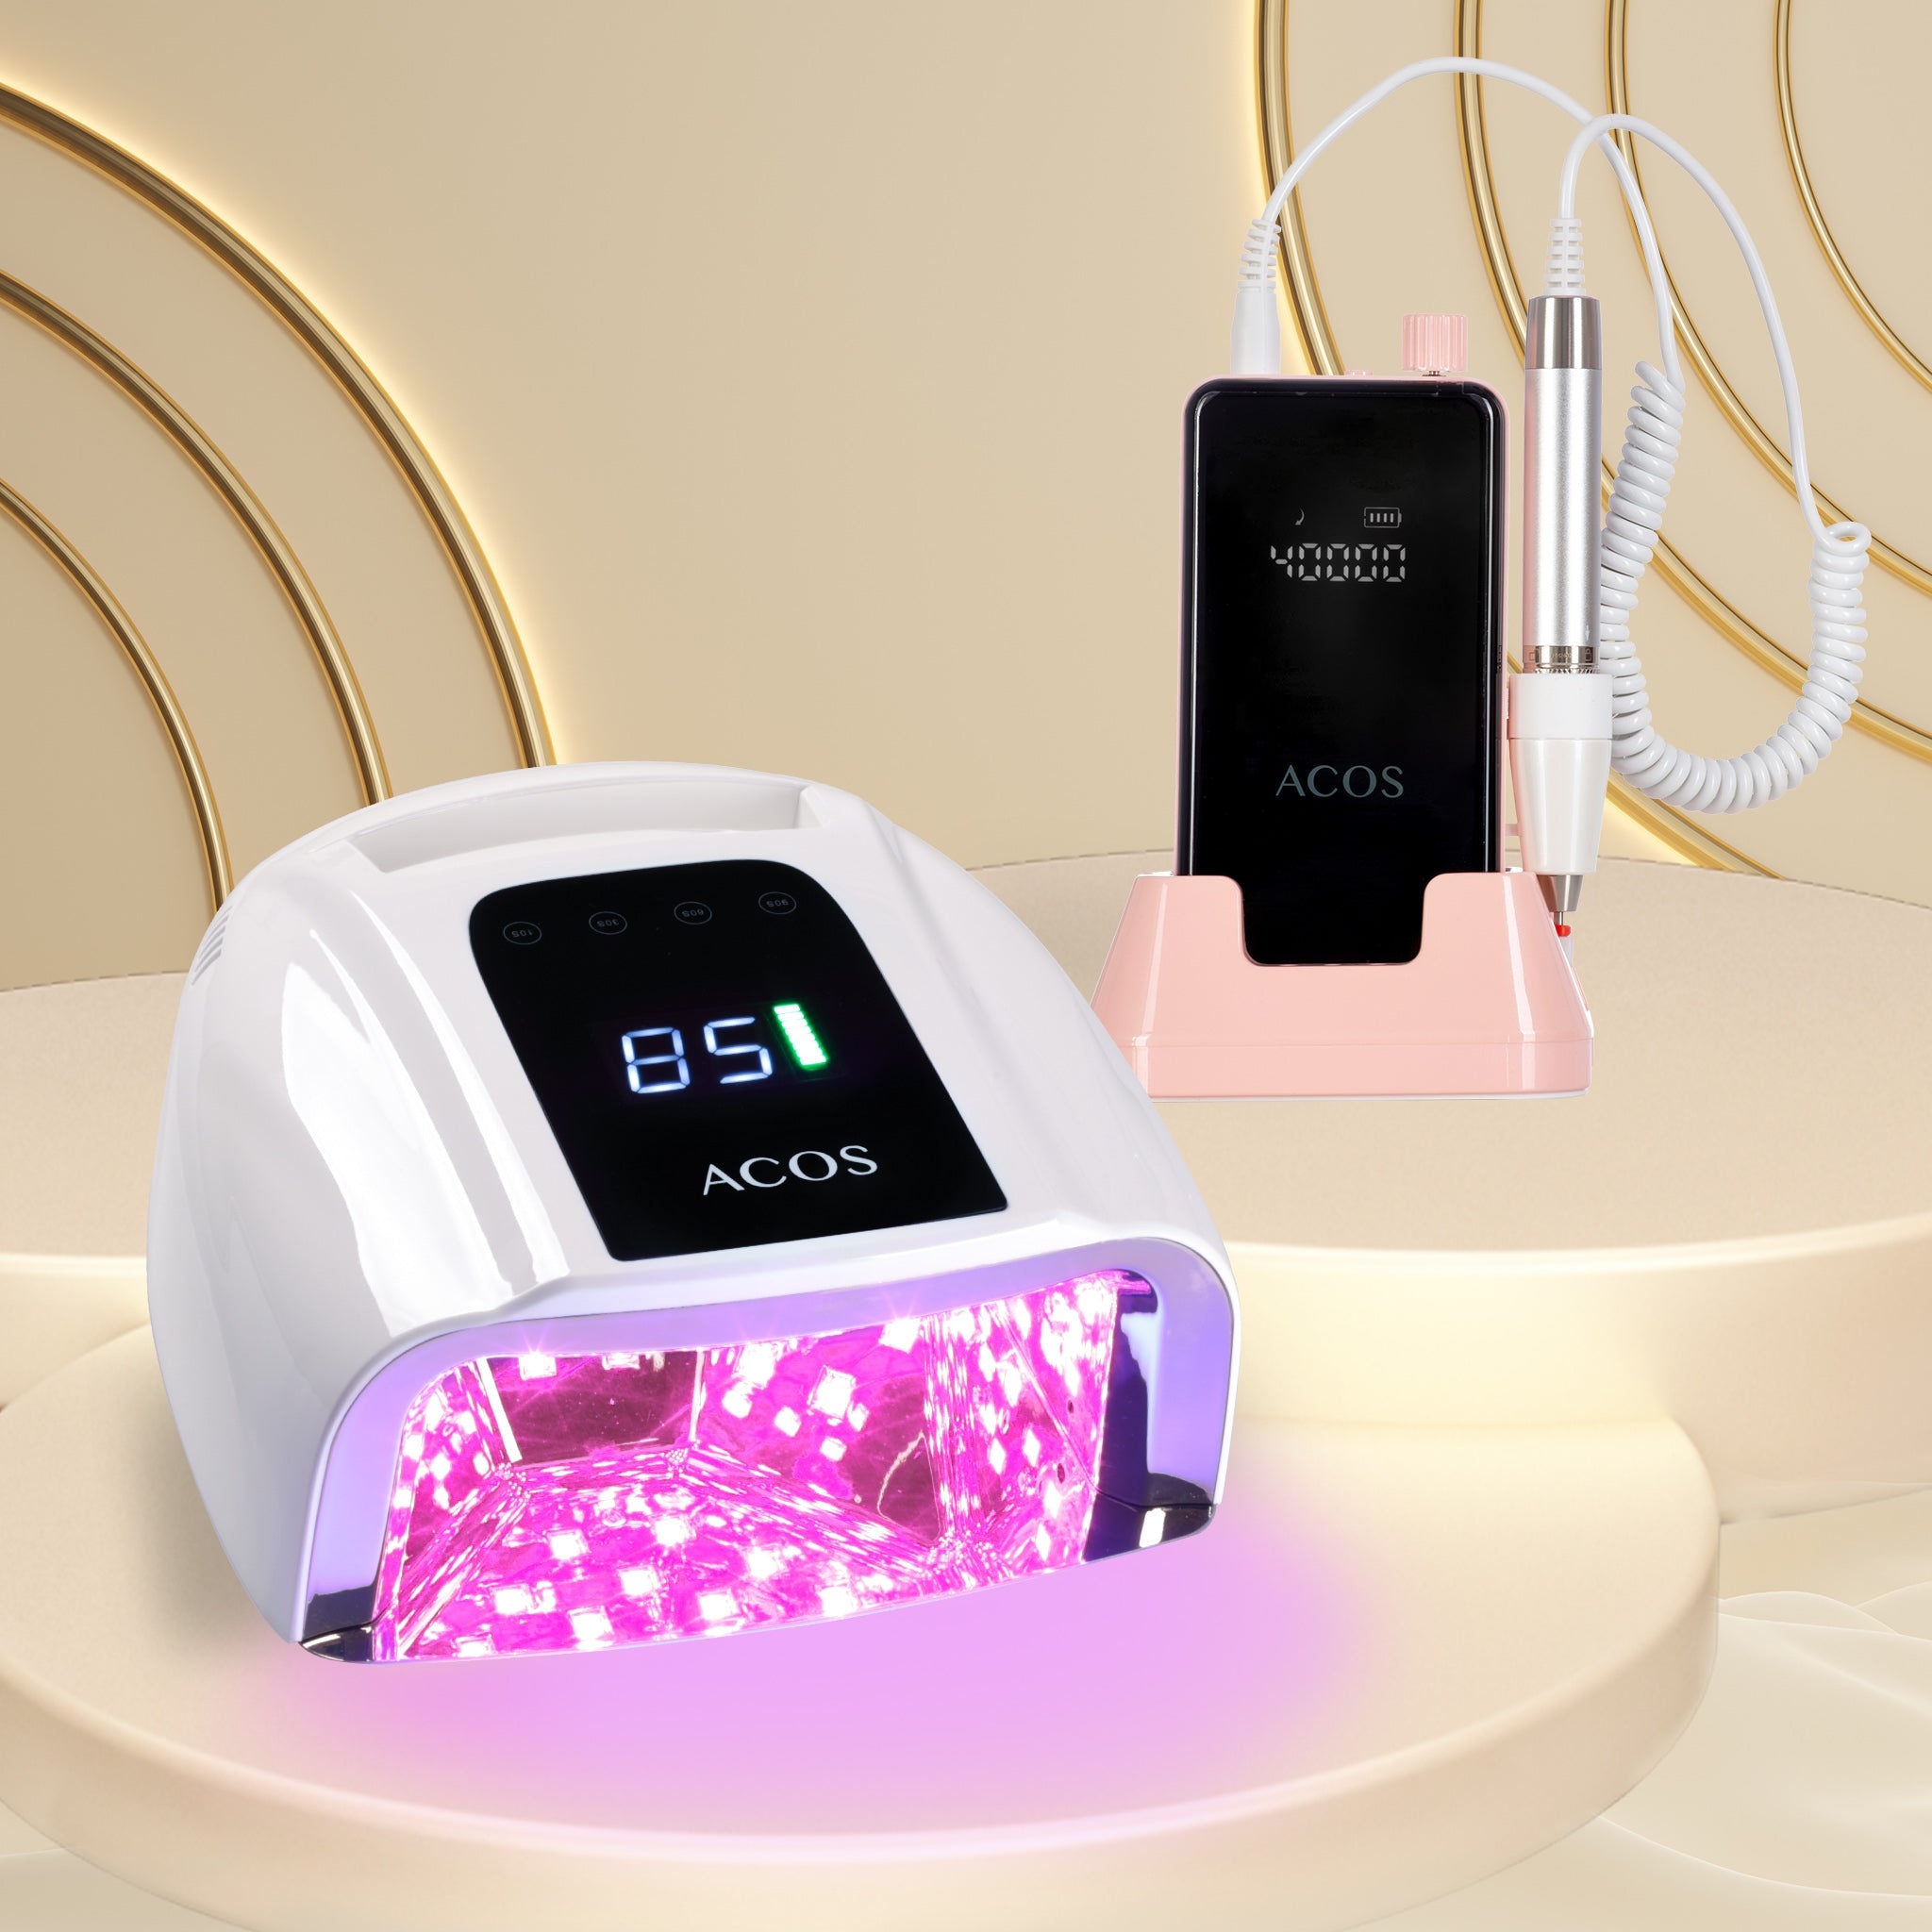
ACOS Professional Brushless Nail Drill + Rechargeable Nail Lamp 96W Pair
If you are interested in Nail Beginner course, please visit here: https://vip.lashmer.com/collections/nail-course Product Description: ACOS Professional Brushless Nail Drill + Rechargeable Nail Lamp 96W Pair (Colour Random)- Top quality & Best Deal in Australia! Benefits & Features for the Professional Drill: (1) Strong and Powerful with 35,000 RPM easily remove and re balance any nail enhancements with ease. (2) Wattage is 85 W. (3) The pink base is a charging dock. (4) We are not recommend you continue using while charging. It will damage your battery. (5) Lightweight in design, brushless model allows long working hours for all nail technicians on-the-go and in the salon. (6)We guarantee this is best price at premium quality. (7) Rechargeable with up to approximately 10 hours battery life without charging. (8) Comes with Charger, hand-piece stand, side belt clip, all new and in box. (9) Certified for use in Australia and Free 1 Year Warranty guaranteed. + FREE Starter Nail Drill Bits Kit included Benefits & Features for the Professional Nail Lamp: Made with the latest technology for curing LED and UV products. 42 LED lights evenly spaced for a proper cure. Mirror Interior for even light distribution Large Dual battery Volume. Cures all five fingers and toes - Fast Curing. Motion activated LED lights. Preset Timer: 10 seconds, 30 seconds, 60 seconds and 90 seconds. Automatic timer which starts when the hand enters the lamp. Light and Compact. Portable handle for easy carry. Magnetic Removal Stainless steel base plate easily for feet pedicure. Australian Plug & Charger. Includes Free Warranty with us at NSI Australia. NOTE: Our lamps have been tested and obtained their Certificate of Conformity. ACOS PRO Rechargeable UV/LED Nail Lamp with 42 LED lights For 96 watts of perfect curing power ! ACOS has best Nail Lamp at competitive price on the market. The lamp can cure all Gel nail products quickly. White colour is the most popular colour which can suit for all salon. Specifications: Latest technology and next generation! It suits for curing LED and UV products. High Powder: 96W LED beads: 42pcs, Dual light source Preset Timer: 10 seconds, 30 seconds, 60 seconds and 90 seconds. Battery Volume: 15600mah Battery Life: 12 hours. Charging time: 2.5 hours. Material: ABS + PC + aluminum alloy. Portable handle for easy carry. Magnetic Removal Stainless steel base plate easily for feet pedicure. Australian Plug & Charger. Includes Free Warranty with ACOS. Product Size: 222*220*87mm Attention: This product is not eligible for the Lashmer Rewards program, and no points will be awarded. Features: ACOS have a different type of gel nail lamp, uv nail lamp. About ACOS: We are a beauty supply Melbourne, wholesale nail supplies Melbourne, nail supplies, nail art supplies, nail supply store Melbourne, nail charms Australia. We sell a wide range of gel nail polish Australia.
Brand: Nails Supplier
Category: Health & Beauty > Personal Care > Cosmetics > Cosmetic Tools > Nail Tools > Nail Drills